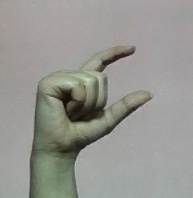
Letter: dal